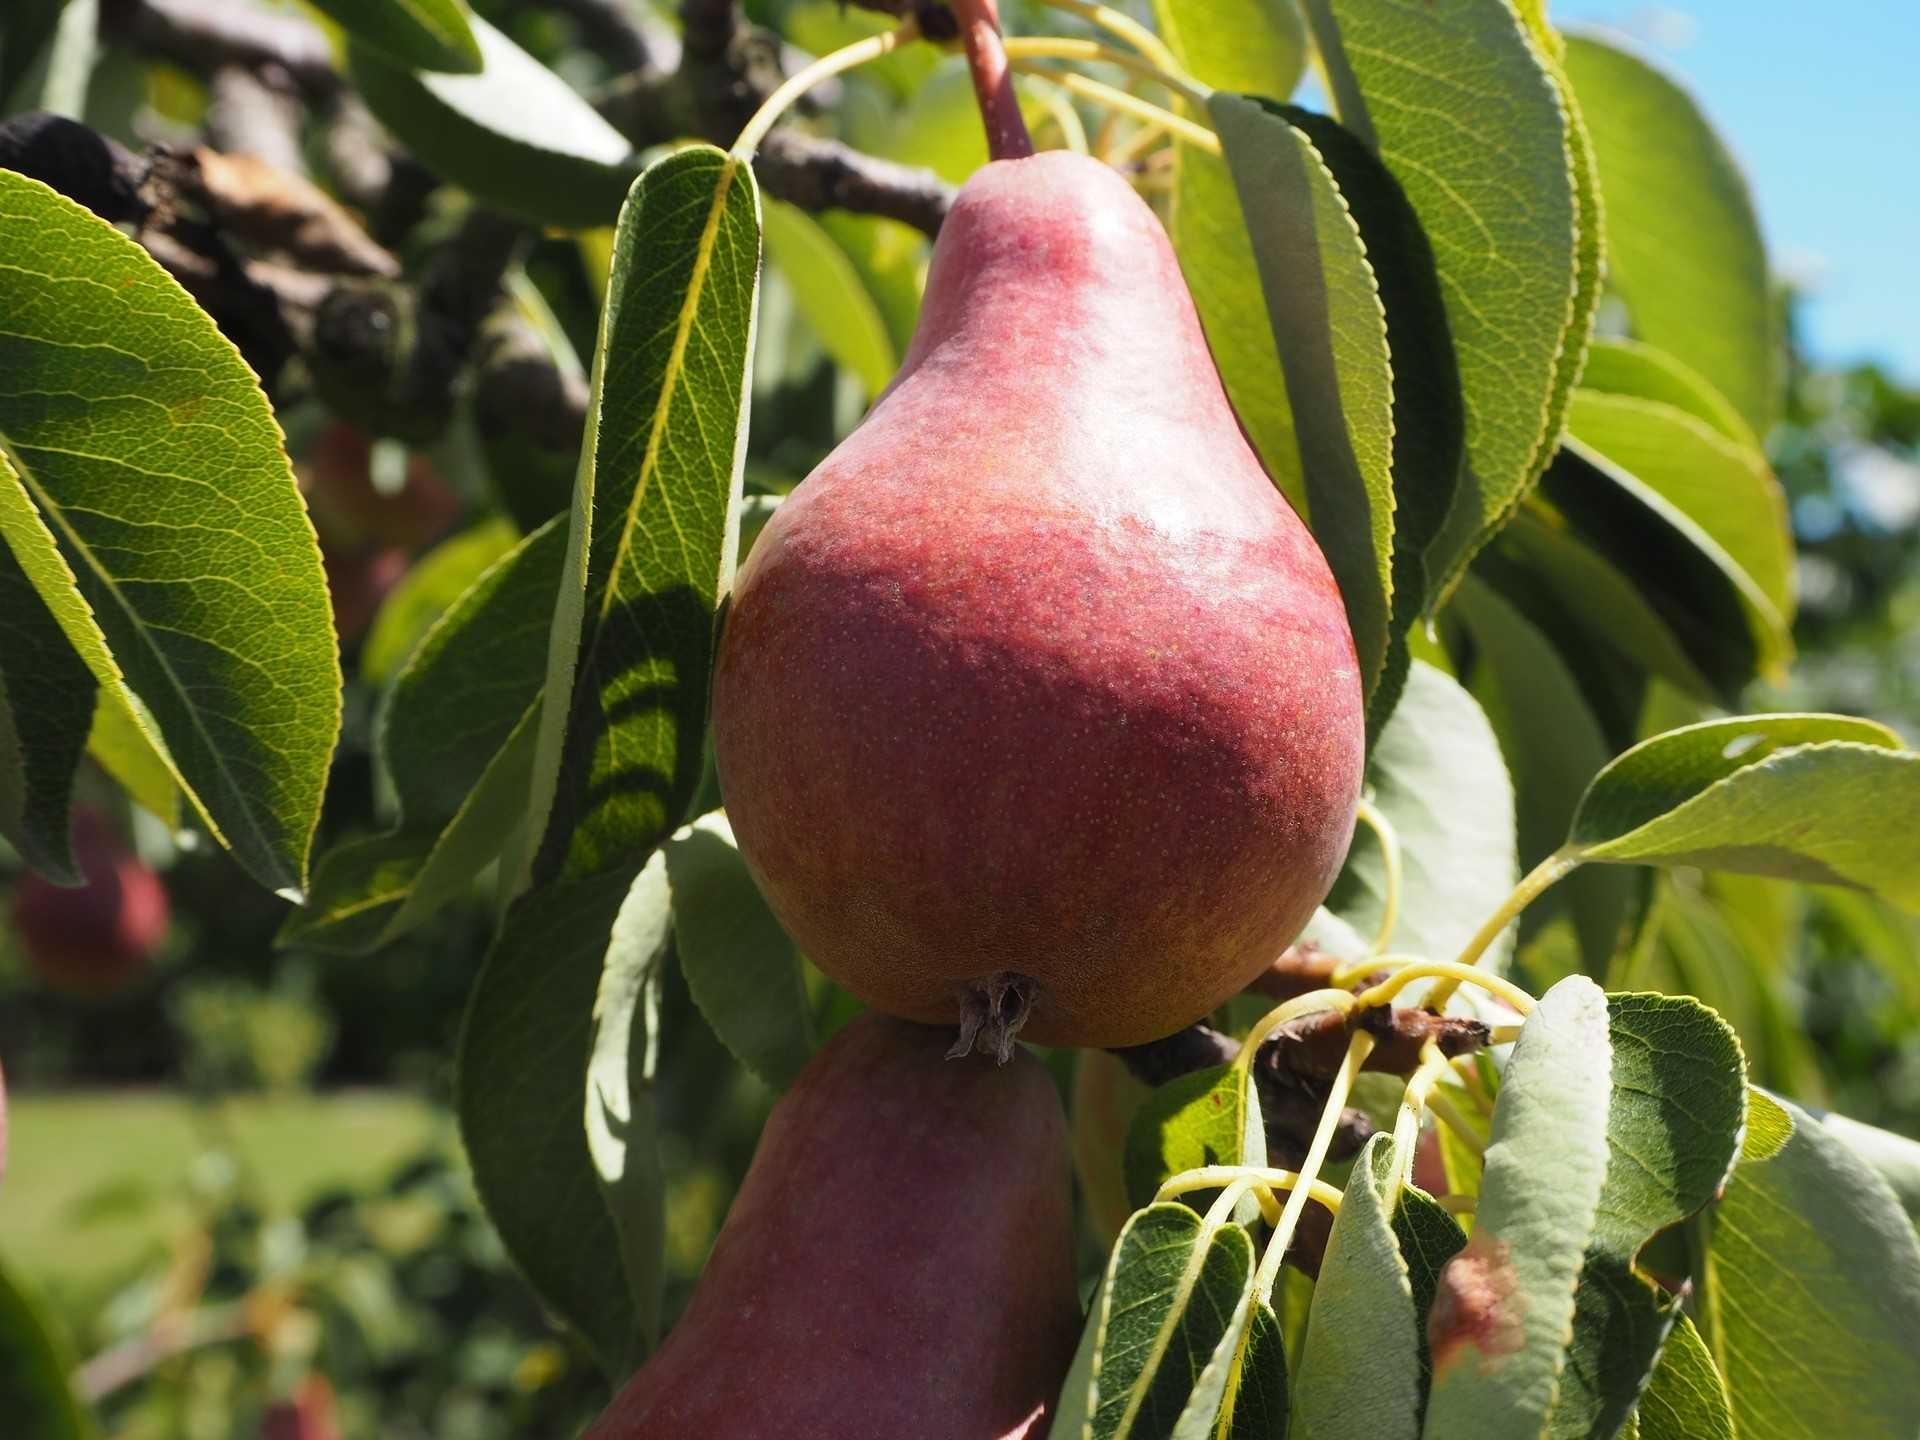
Label: Pear